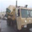
Label: truck